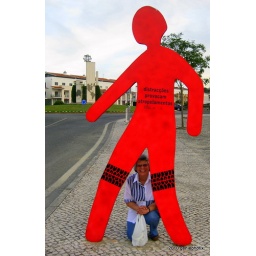
This is a sign on the pavement in front of a pedestrian crossing on the figure's abdomen it reads: distractions produce accidents.